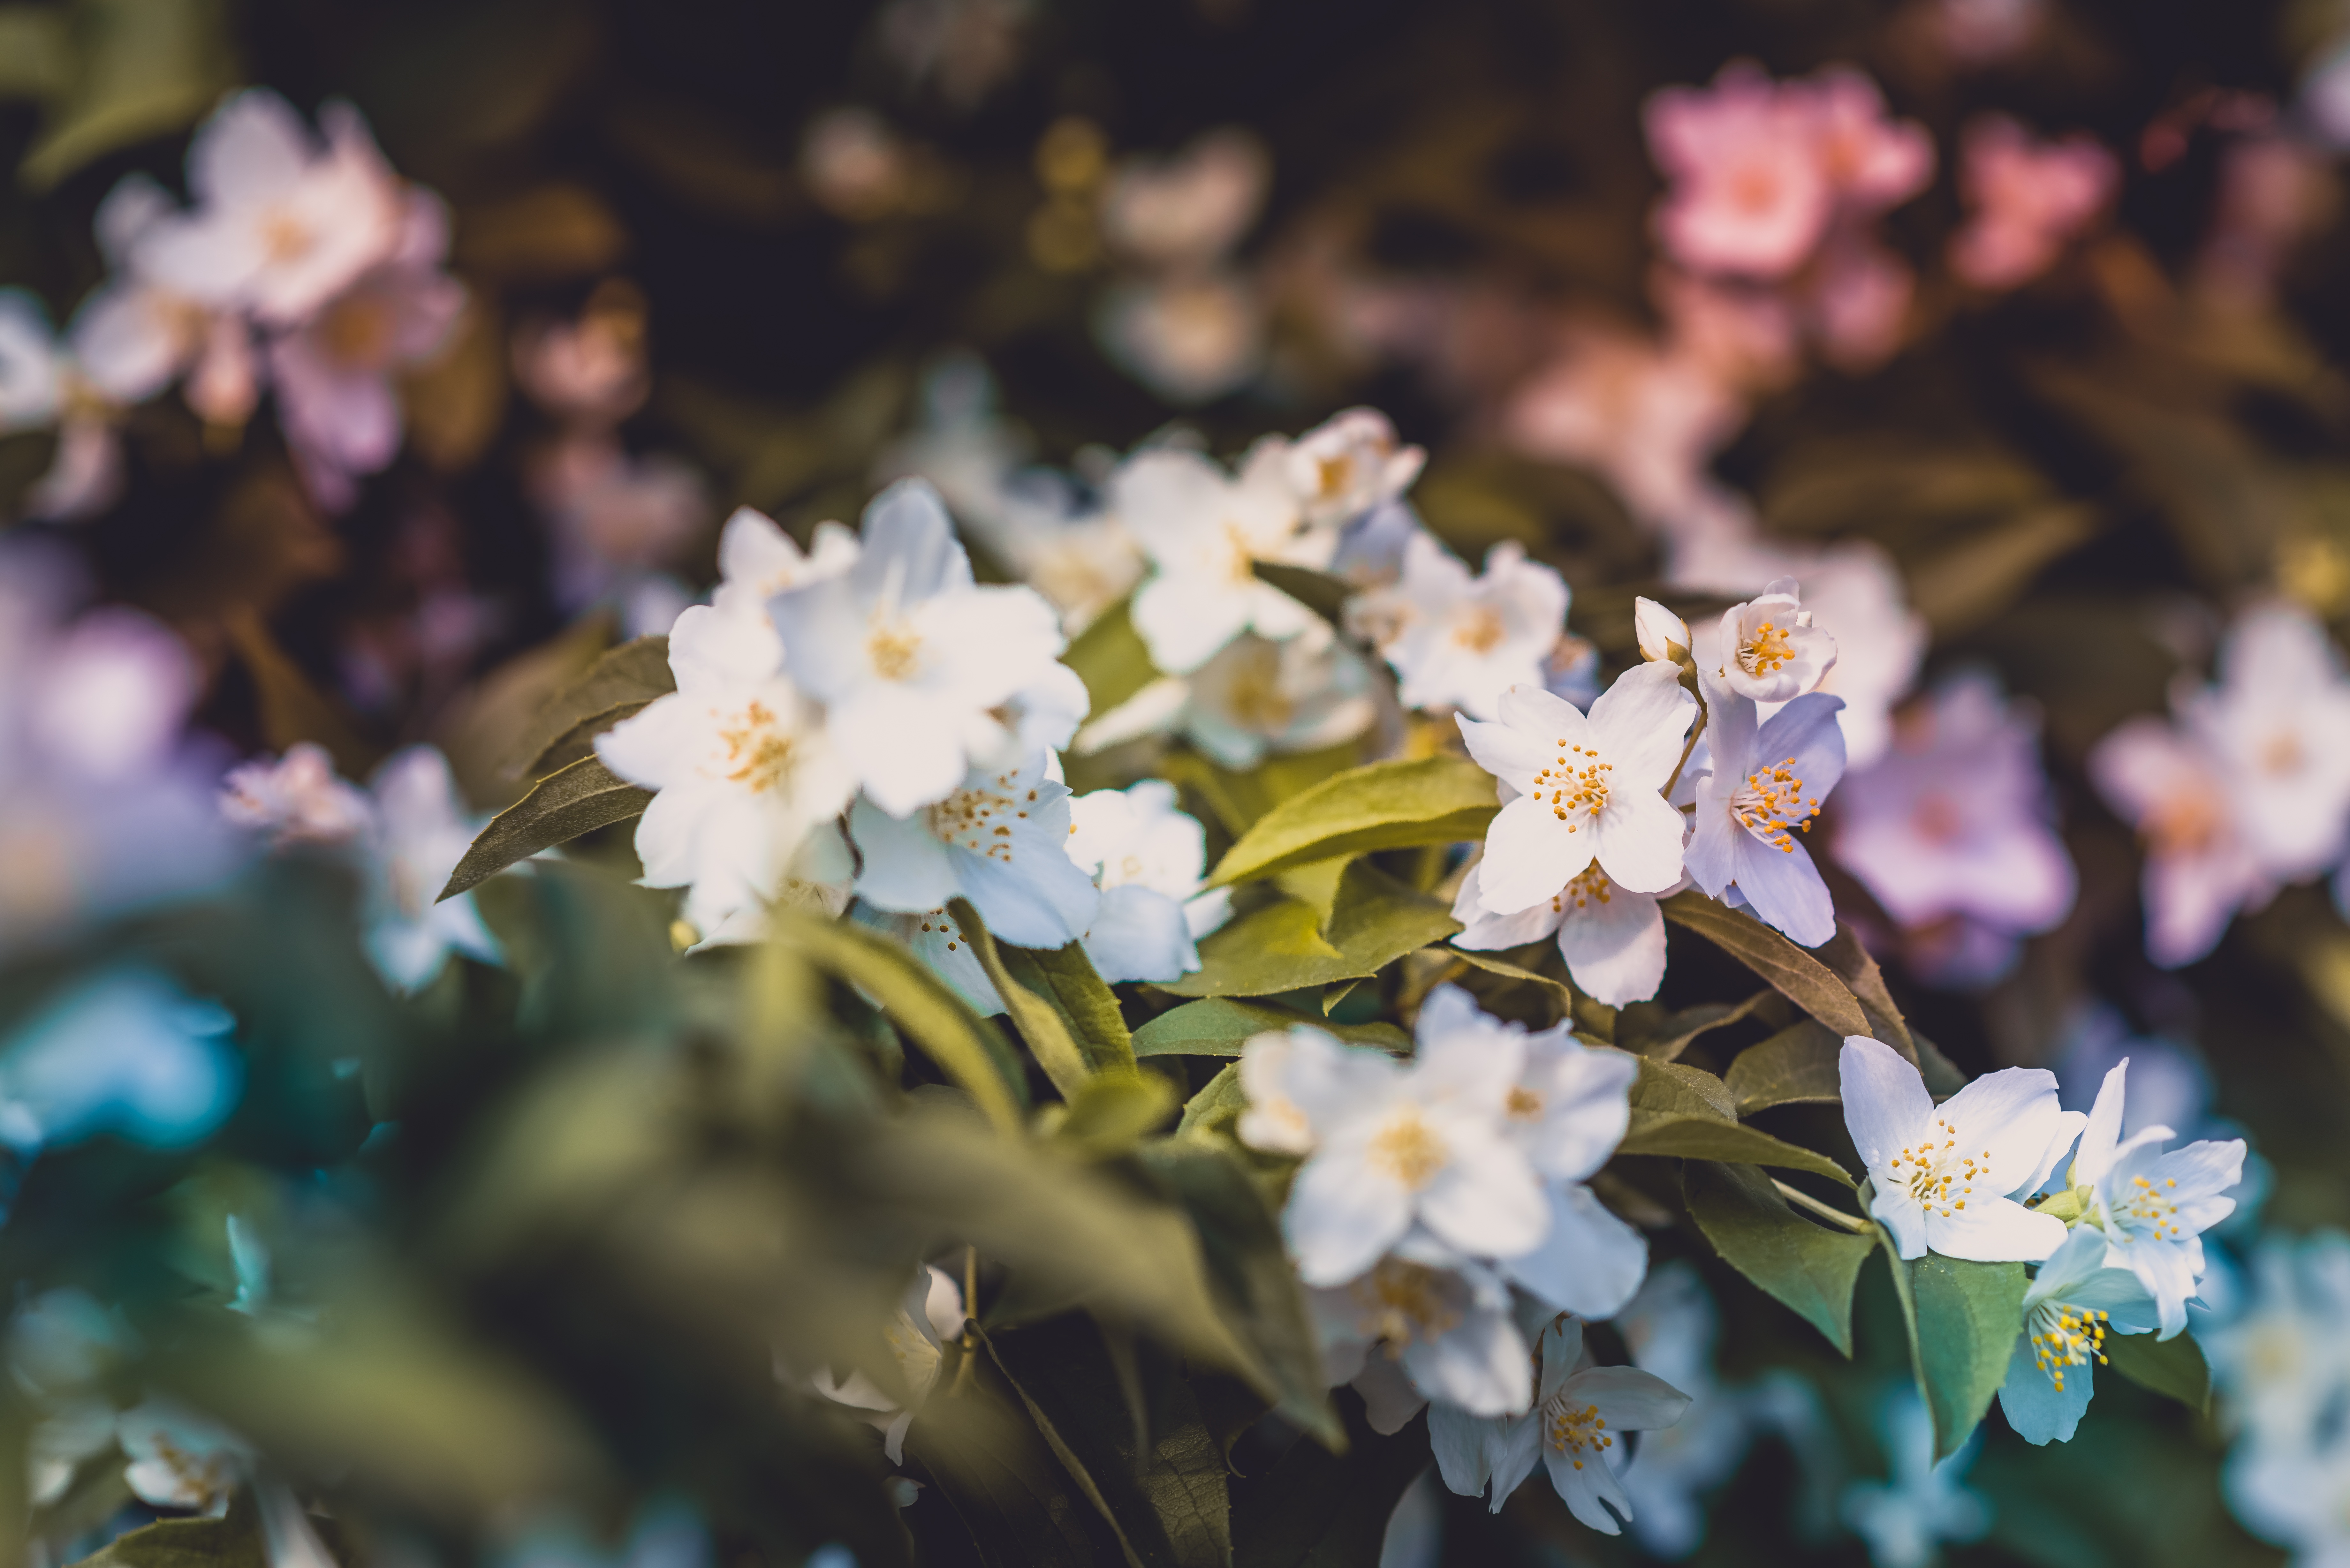
nature, branch, blossom, plant, flower, petal, spring, produce, botany, flora, season, cherry blossom, wildflower, close up, shrub, macro photography, flowering plant, land plant